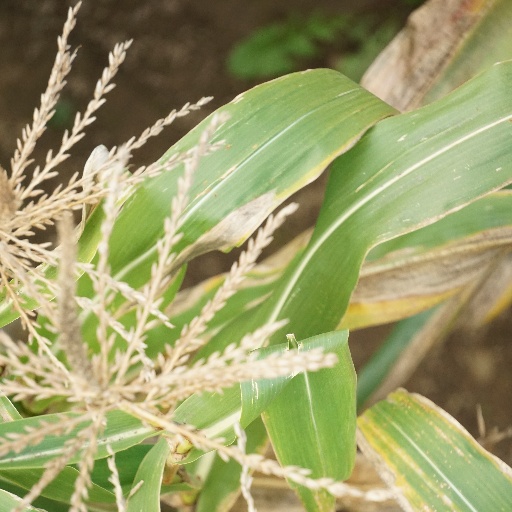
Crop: maize; corn